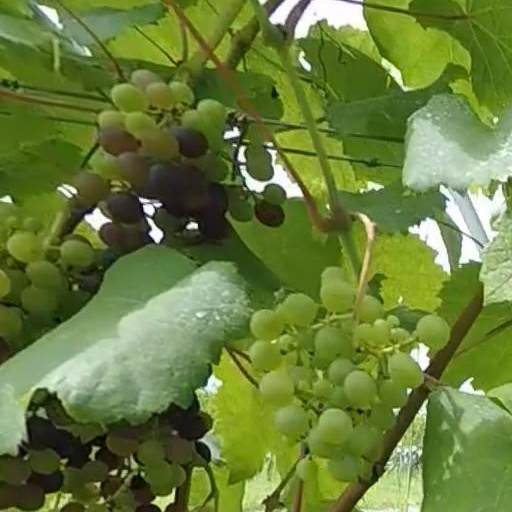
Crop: grape